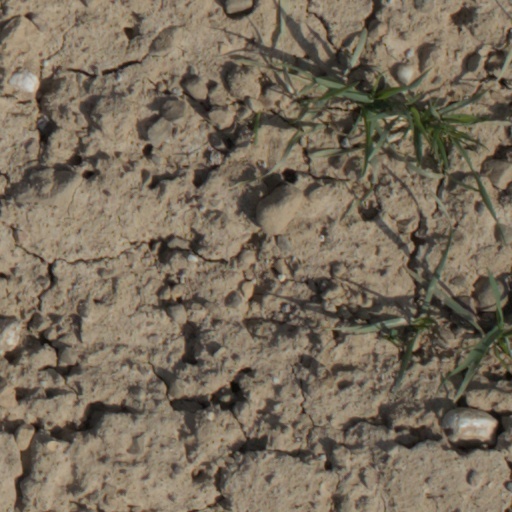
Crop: wheat